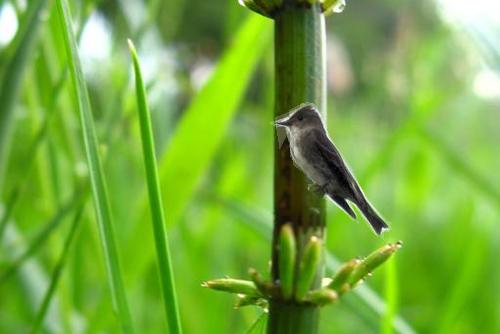
Bird species: Olive_sided_Flycatcher
Bird type: landbird
Background: land